Dan Jurgens

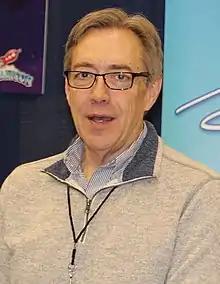
Jurgens at GalaxyCon Minneapolis in 2019

Dan Jurgens (born June 27, 1959) is an American comic book writer and artist. He is known for his work on the DC comic book storyline "The Death of Superman" and for creating characters such as Doomsday, Hank Henshaw, and Booster Gold. Jurgens had a lengthy run on the Superman comic books including "The Adventures of Superman", "Superman vol. 2" and "Action Comics". At Marvel, Jurgens worked on series such as "Captain America", "The Sensational Spider-Man" and was the writer on "Thor" for seven years. He also had a brief run as writer and artist on "Solar" for Valiant Comics in 1995.